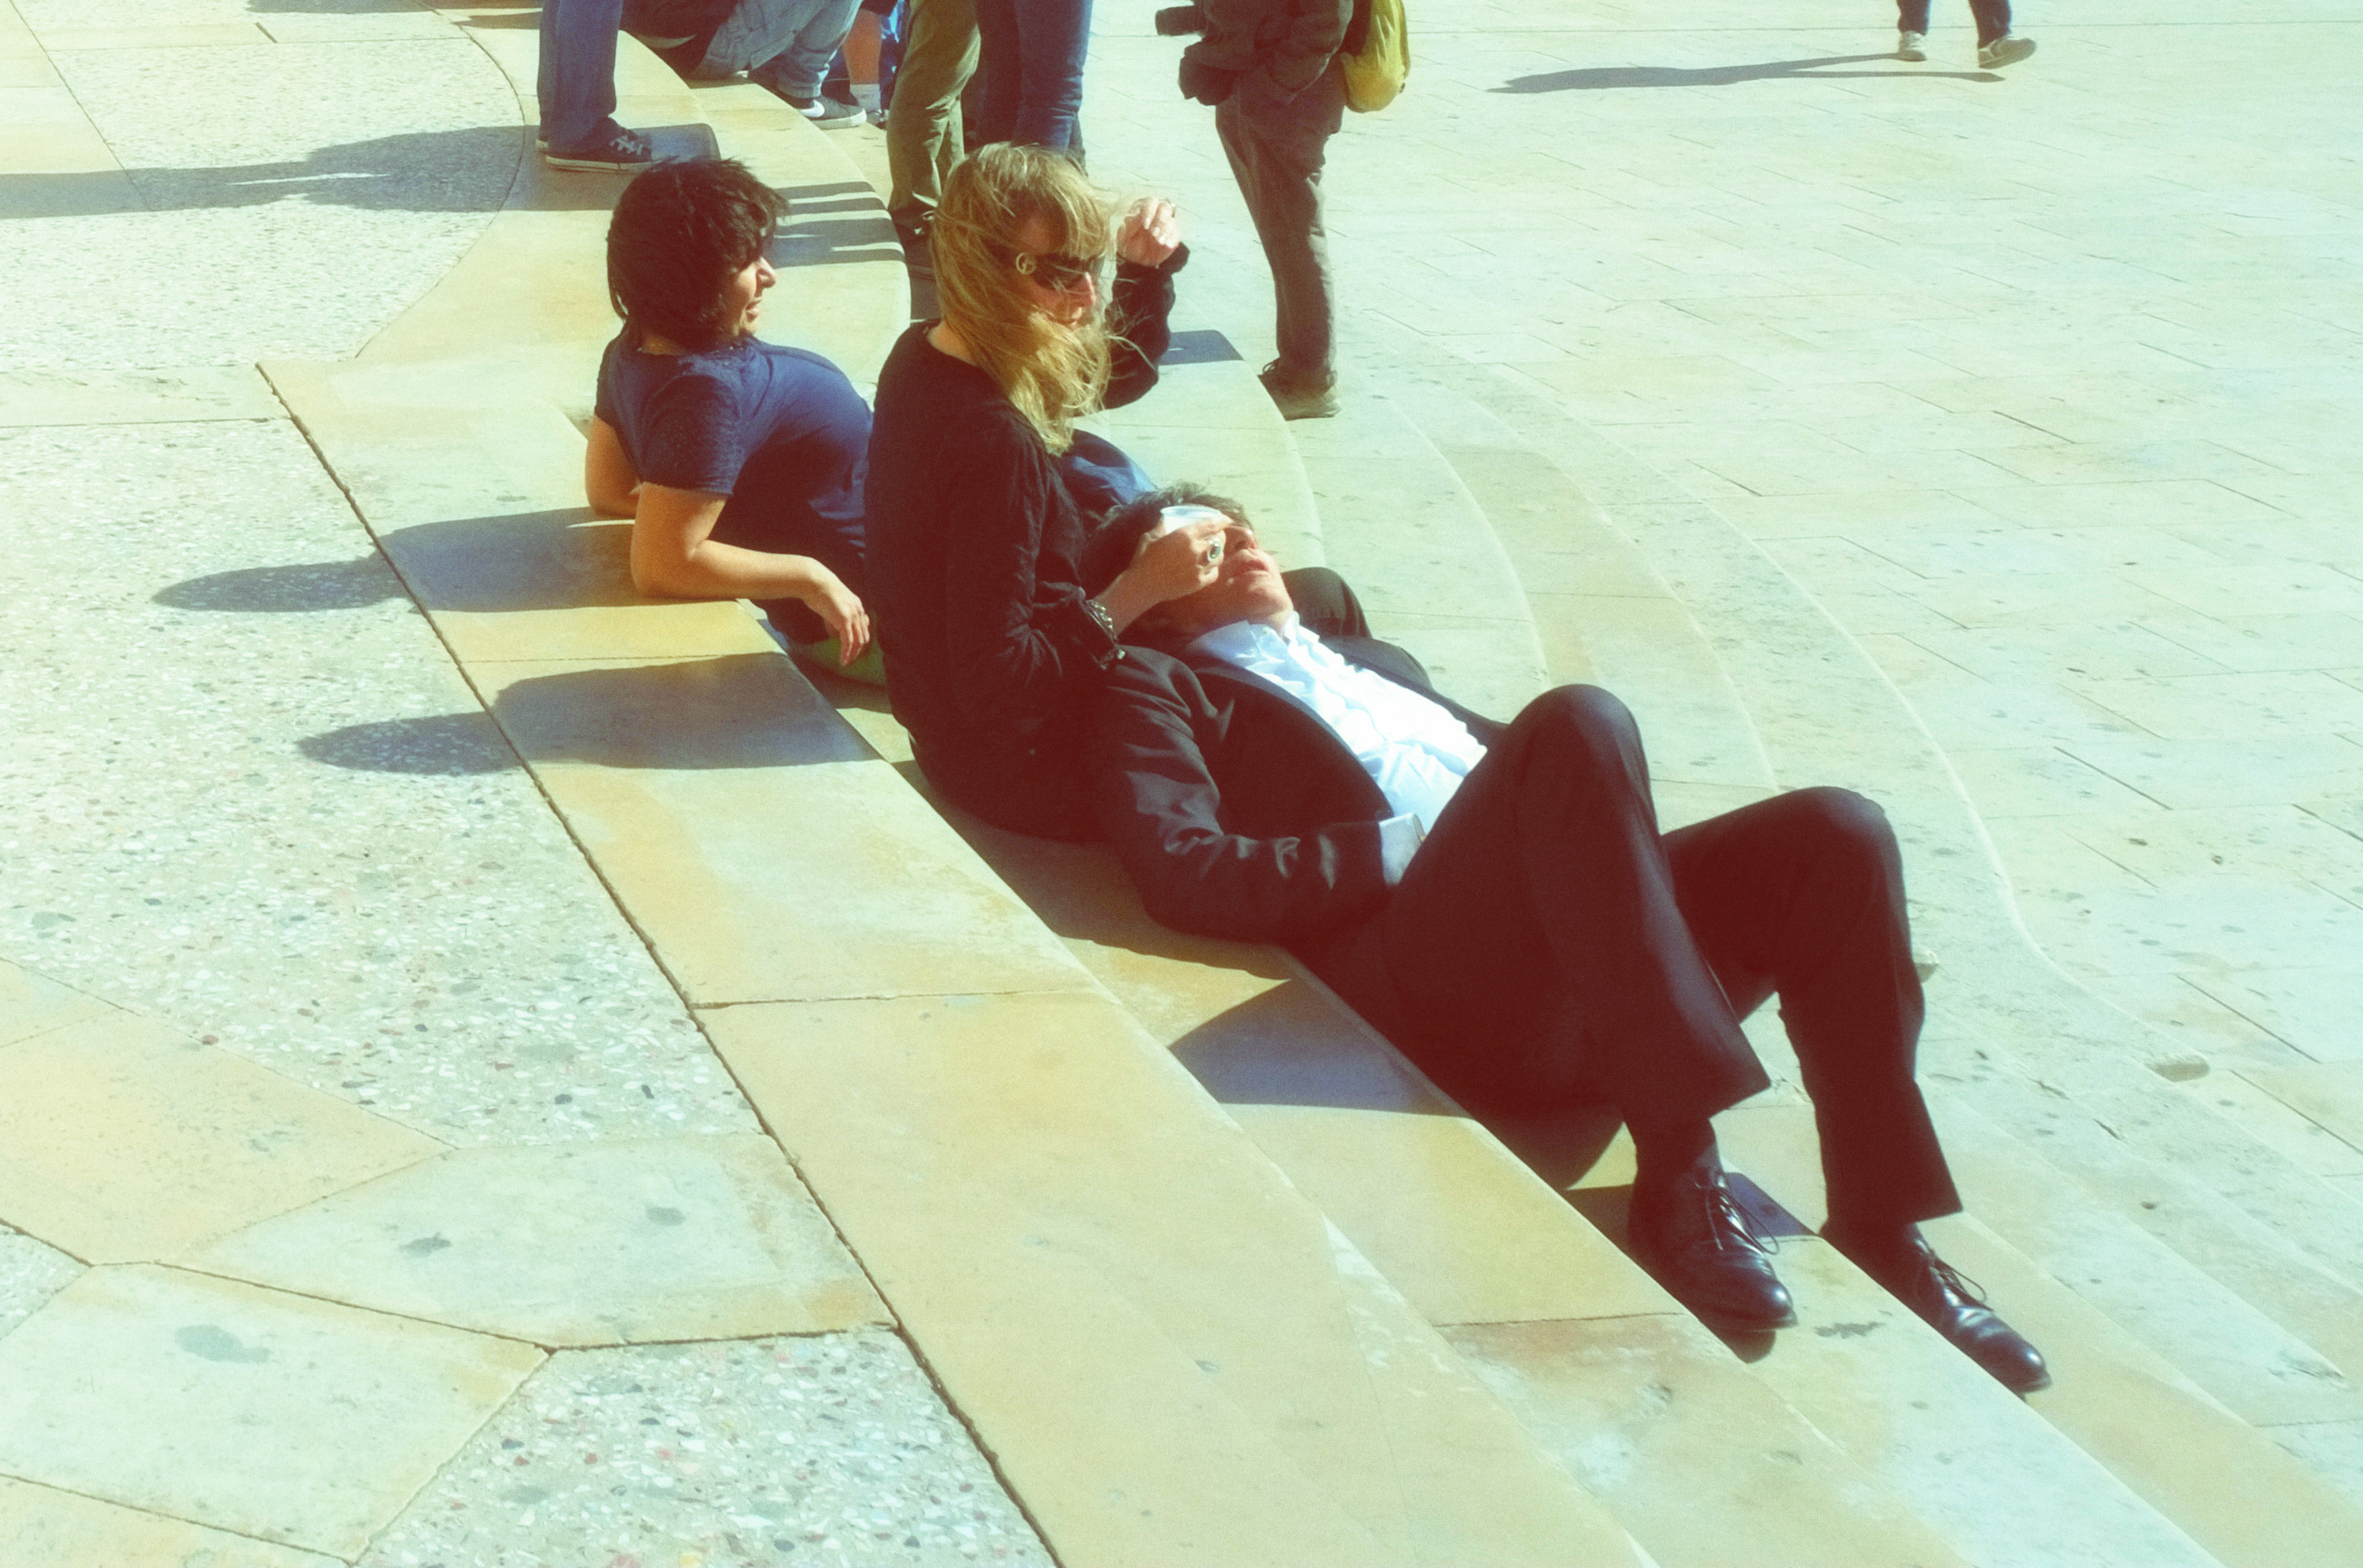
floor, red, color, sitting, italy, image, fuji, sicily, fujix, fujixe1, e1, siracusa, human positions, physical fitness